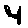
Label: 4